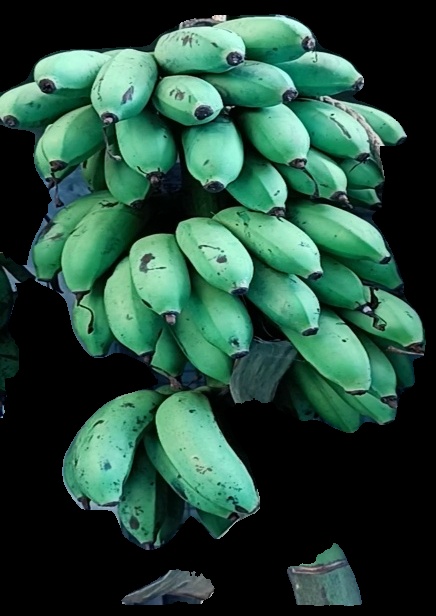
Variety: rasbale
Grade: grade2